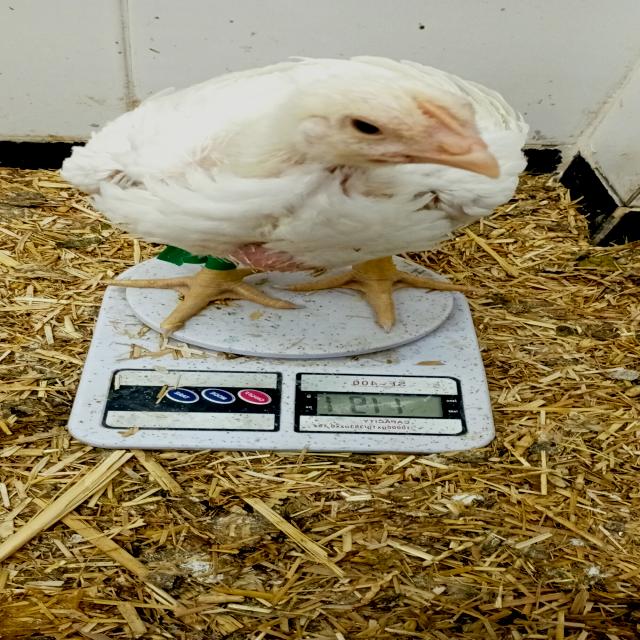
Weight: 1243 g